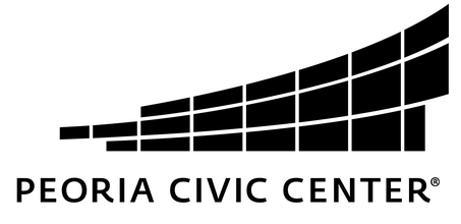
Building: Peoria Civic Center
Country: United States of America
Year built: 1982
Convention center in Illinois, United States "Carver Arena" redirects here. For the arena at the University of Iowa, see Carver–Hawkeye Arena . Peoria Civic Center Exterior of complex (c.2006) Peoria Civic Center Location within Illinois Show map of Illinois Peoria Civic Center Location within the United States Show map of the United States General information Location Downtown Peoria Address 201 SW Jefferson Ave Peoria, IL 61602-1423 Coordinates 40°41′30″N 89°35′39″W / 40.69167°N 89.59417°W / 40.69167; -89.59417 Groundbreaking April 30, 1979 ( 1979-04-30 ) Opened February 1982 Inaugurated June 6, 1982 ( 1982-06-06 ) Renovated June 2005-May 2007 Cost $ 64.2 million ($270 million in 2023 dollars ) Renovation cost $55 million ($85.8 million in 2023 dollars ) Owner City of Peoria Technical details Size Exhibit halls: 108,668 sq ft (10,095.6 m 2 ) Meeting/breakout rooms: 17,355 sq ft (1,612.3 m 2 ) Ballrooms: 28,667 sq ft (2,663.3 m 2 ) Arena: 27,400 sq ft (2,550 m 2 ) Theater: 7,000 sq ft (650 m 2 ) Design and construction Architect(s) Philip Johnson John Burgee Renovating team Architect(s) HOK Sport Venue Event Engineer Dewberry Services engineer STS Engineering Other designers Advanced Audio & Light Convergence Design Zalk Josephs Fabricators Main contractor Turner Construction Other information Seating capacity 6,500 (PCC Ballroom) 2,173 (PCC Theater) 300 (Lexus Club) Public transit access CityLink Website Complex Website Carver Arena Former names Peoria Civic Center Arena (1982-2001) Operator ASM Global Capacity 12,000 Detailed capacity 9,919 (Ice hockey and indoor football) 11,433 (Basketball) 12,036 (Concerts) Construction Opened June 7, 1982 ( 1982-06-07 ) Renovated 1992 2005-07 Tenants Bradley Braves ( NCAA ) (1982-present) Peoria Prancers/Rivermen ( IHL ) (1982-96) Peoria Rivermen ( ECHL ) (1996-2005) Peoria Pirates ( IFL / AF2 ) (1999-2004, 2008-09) Peoria Rough Riders ( UIF ) (2005-06) Peoria Rivermen ( AHL ) (2005-13) Peoria Rivermen ( SPHL ) (2013-present) Peoria Civic Center is an entertainment complex located in downtown Peoria, Illinois . Designed by Pritzker Prize winning architect Philip Johnson and John Burgee , it has an arena, theater, exhibit hall and meeting rooms. It opened in 1982 and completed an expansion to its lobby and meeting facilities in 2007. On the grounds of the Peoria Civic Center sits the massive "Sonar Tide," the last and largest sculpture of the pioneer of abstract minimalism Ronald Bladen . History The site of the Civic Center includes the spot at Liberty Street and Jefferson Street, where Moses and Lucy Pettengill lived from 1836 to 1862; that house was part of the Underground Railroad and Moses was also an Underground Railroad "conductor". In 1862, the Pettingills moved out of downtown and to Moss Avenue, where the present Pettengill–Morron House was built in 1868. The downtown home was demolished in 1910 to make way for the Jefferson Hotel. The hotel, in turn, was imploded in 1978 to make way for the Civic Center. Peoria Civic Center opened on June 6, 1982. The first event at the Civic Center was a home and garden show in the Exhibit Hall in February 1982. Facilities Carver Arena Carver Arena has been hosts to acts such as Metallica , Eagles , Elton John , Bob Seger , Kiss , Blake Shelton , Eric Church , Luke Bryan , Luke Combs , Jason Aldean , Cher , Janet Jackson , James Taylor , Avenged Sevenfold , Shinedown , Godsmack , AJR , Five Finger Death Punch , The Harlem Globetrotters , World Wrestling Entertainment , Disney , Monster Jam , Hot Wheels Monster Trucks Live, Disney on Ice , and basketball exhibition games for the Chicago Bulls . As of 2013 [update] , seating capacity was 9,919 for hockey and indoor football, 11,433 for basketball and up to 12,036 for concerts . Bob Seger set the record for the highest-grossing concert in venue history on January 22, 2019. The previous record was held by an Elton John concert in 2011. Reba McEntire set a record for top-selling country concert in venue history on March 18, 2022. Previous record holder was Blake Shelton . Carver Arena hosted the Illinois High School Association boys' basketball state finals for two weeks every March from 1996 until 2019. The interactive March Madness Experience took place in the adjacent exhibition hall during the tournaments. Theater Steve Martin and Martin Short 's Now You See Them, Soon You Won't event on April 20, 2019, set the record for top comedy show in Peoria Civic Center Theater's History. In March 2022, comedian Gabriel Iglesias set an all-time box office record, which comedian Bill Burr broke six months later. Harry Connick Jr. set a new box office record for a concert in the theater with his December 3, 2022 performance. Pollstar ranked the Peoria Civic Center Theater as the 96th top selling theater in the world and 3rd in state of Illinois behind Chicago based venues - Chicago Theatre and Rosemont Theatre . Tenants Peoria Symphony Orchestra Peoria Ballet Bradley Men's Basketball Peoria Rivermen (SPHL) See also List of convention centers in the United States List of NCAA Division I basketball arenas External links Official Site Wikimedia Commons has media related to Peoria Civic Center . Carver Arena at BradleyBraves.com — short history of Bradley University basketball at Carver Arena References